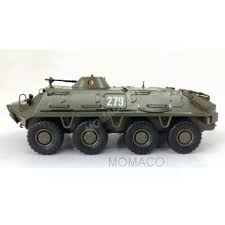
Label: BTR